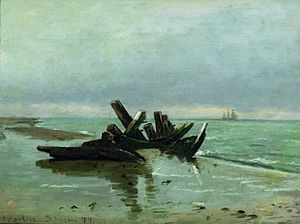
Carl Locher / Hæder
Vragrester på Skagen Sønderstrand (1879)
Carl Ludvig Thilson Locher var en dansk marinemaler og raderer.